Resort

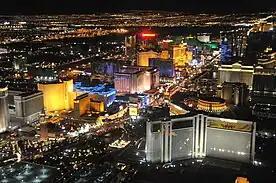
The Las Vegas Strip in 2009

Surf resorts are a new trend in recreation and holiday-making, based around artificial surfing facilities (mobile or permanent) with purpose-built amenities and accommodation catering to surfing community and enthusiasts.